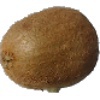
Label: Kiwi 1